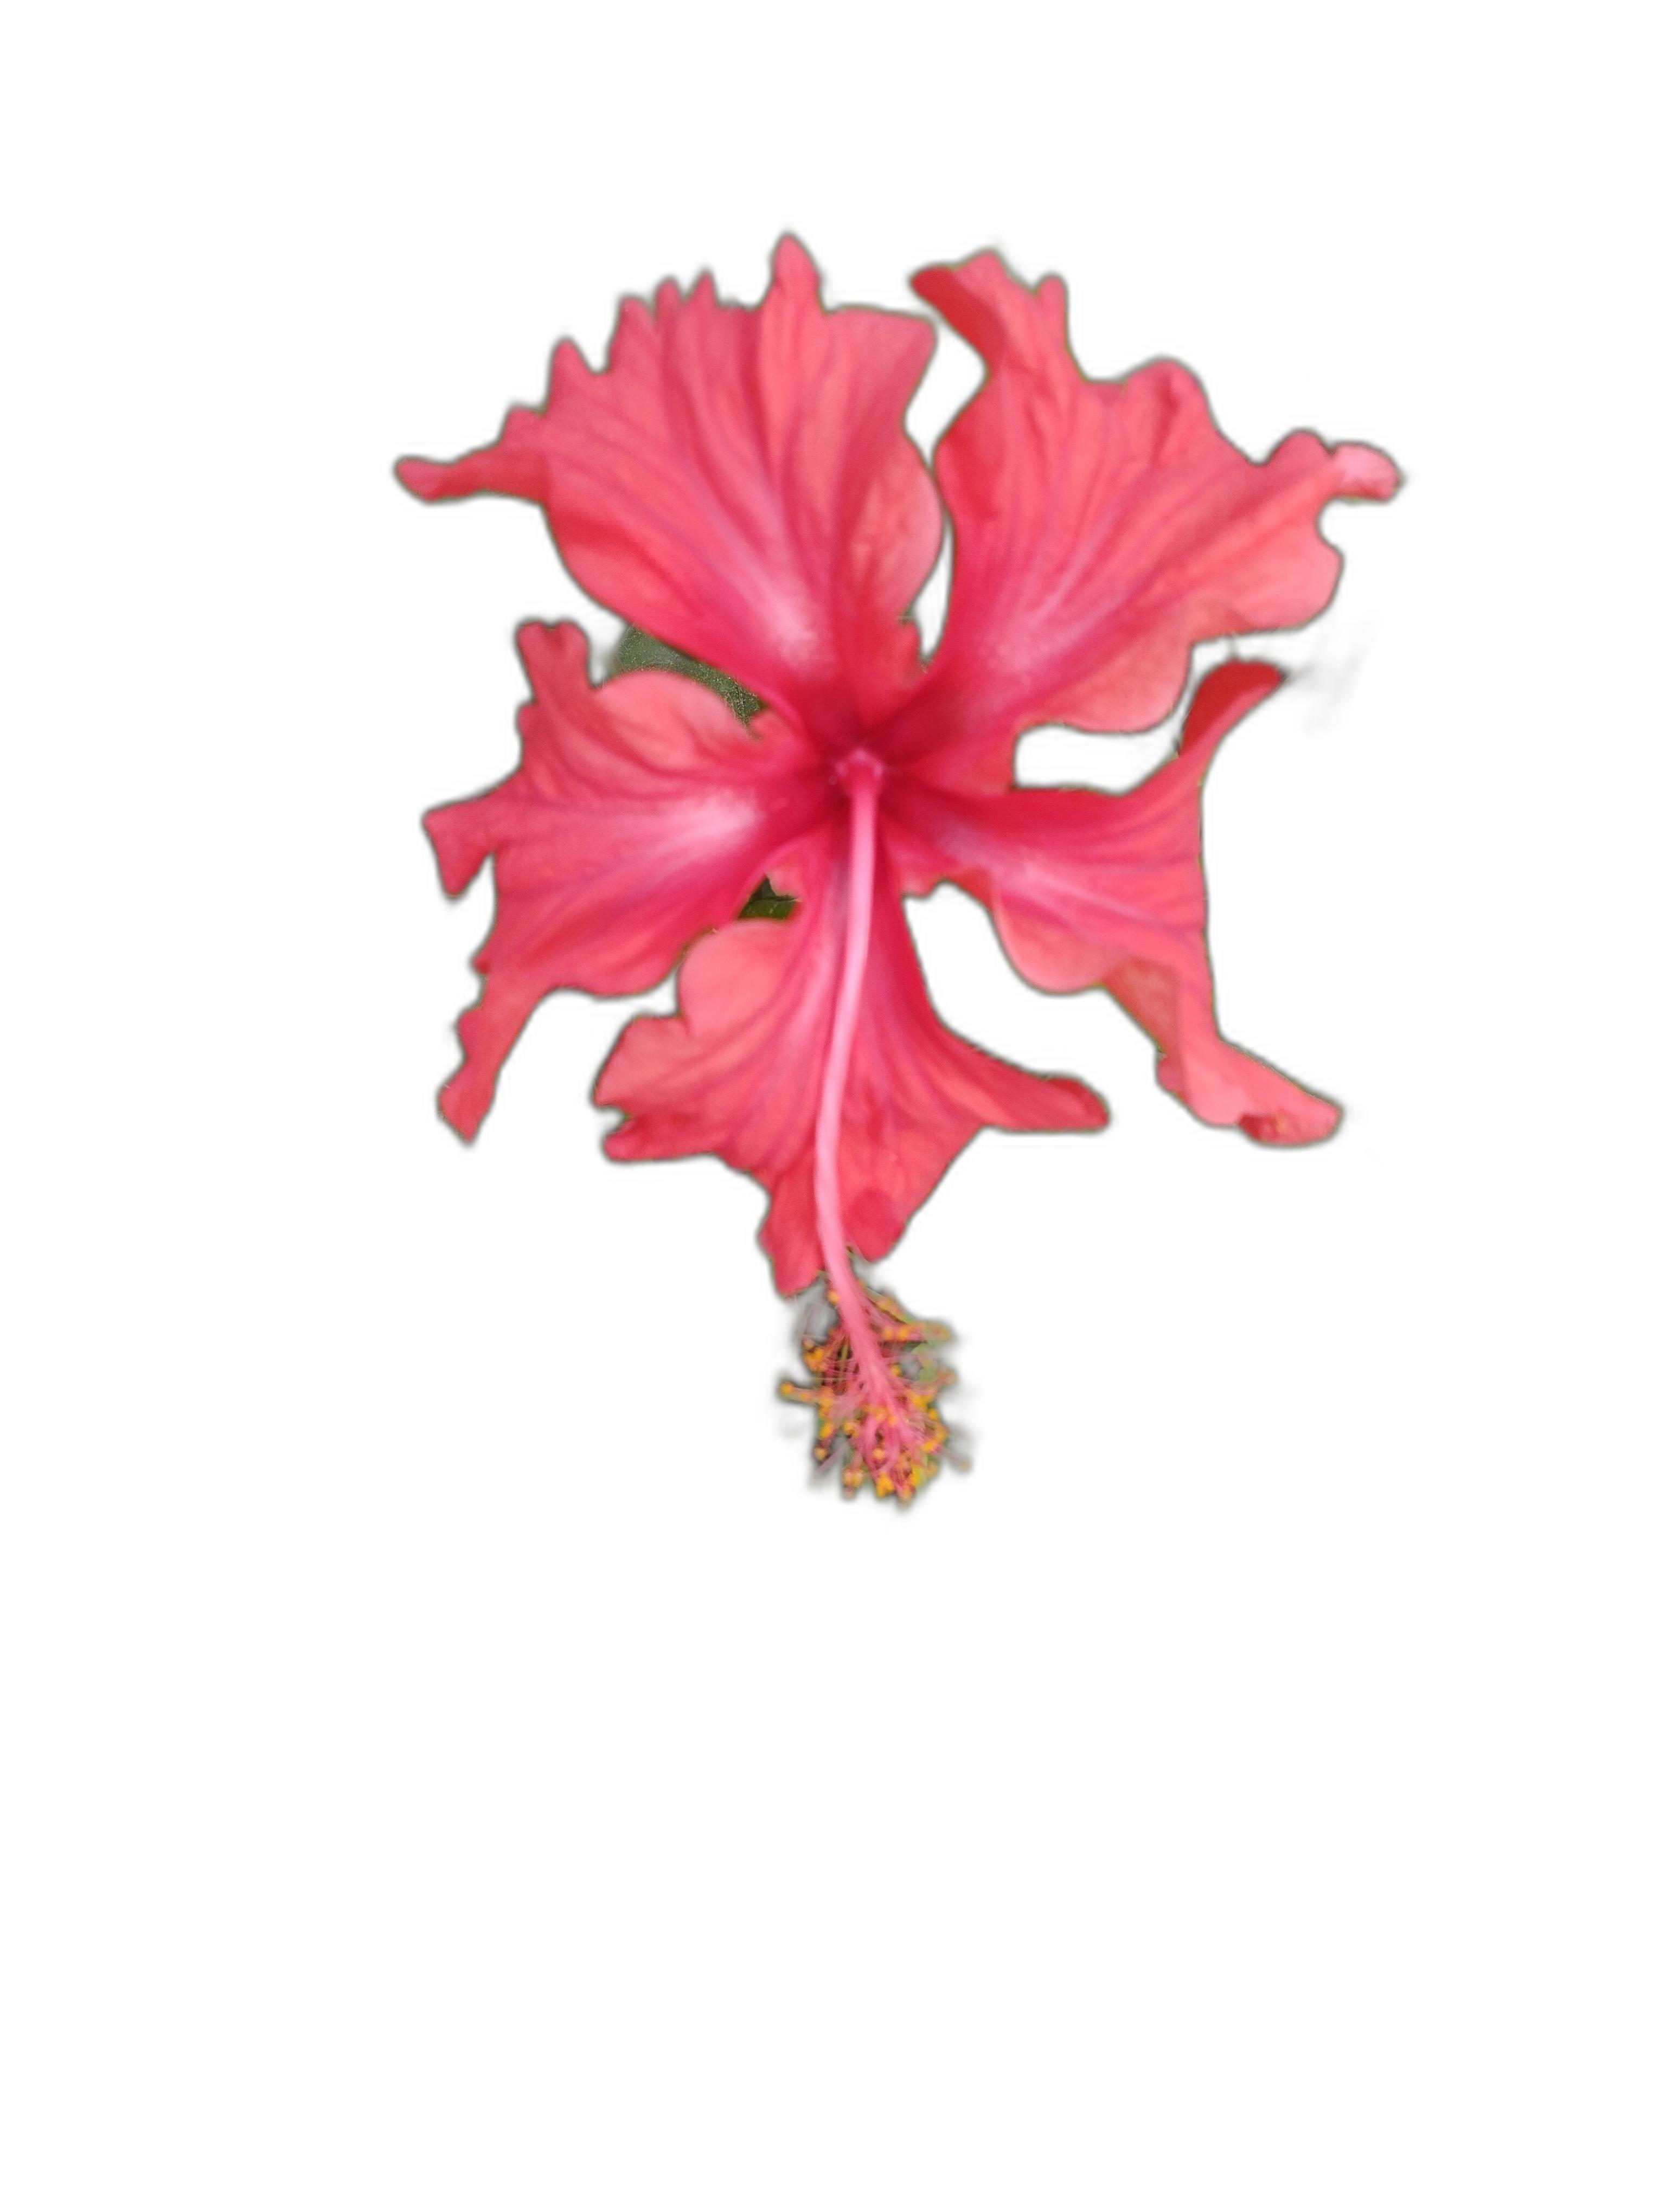
Label: Hibiscus